Ginger Snaps (film)

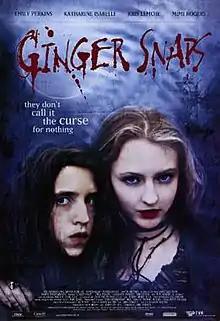
Theatrical release poster

Ginger Snaps is a 2000 Canadian supernatural horror film directed by John Fawcett and written by Karen Walton, from a story they jointly developed. The film stars Emily Perkins and Katharine Isabelle as Brigitte and Ginger Fitzgerald, two morbid teenage sisters whose relationship is tested when Ginger (who has started her period for the first time) is attacked and bitten by an unknown animal, and then later, during the next full moon, slowly starts to transform into a werewolf. The supporting cast features Kris Lemche, Jesse Moss, Danielle Hampton, John Bourgeois, Peter Keleghan, and Mimi Rogers.